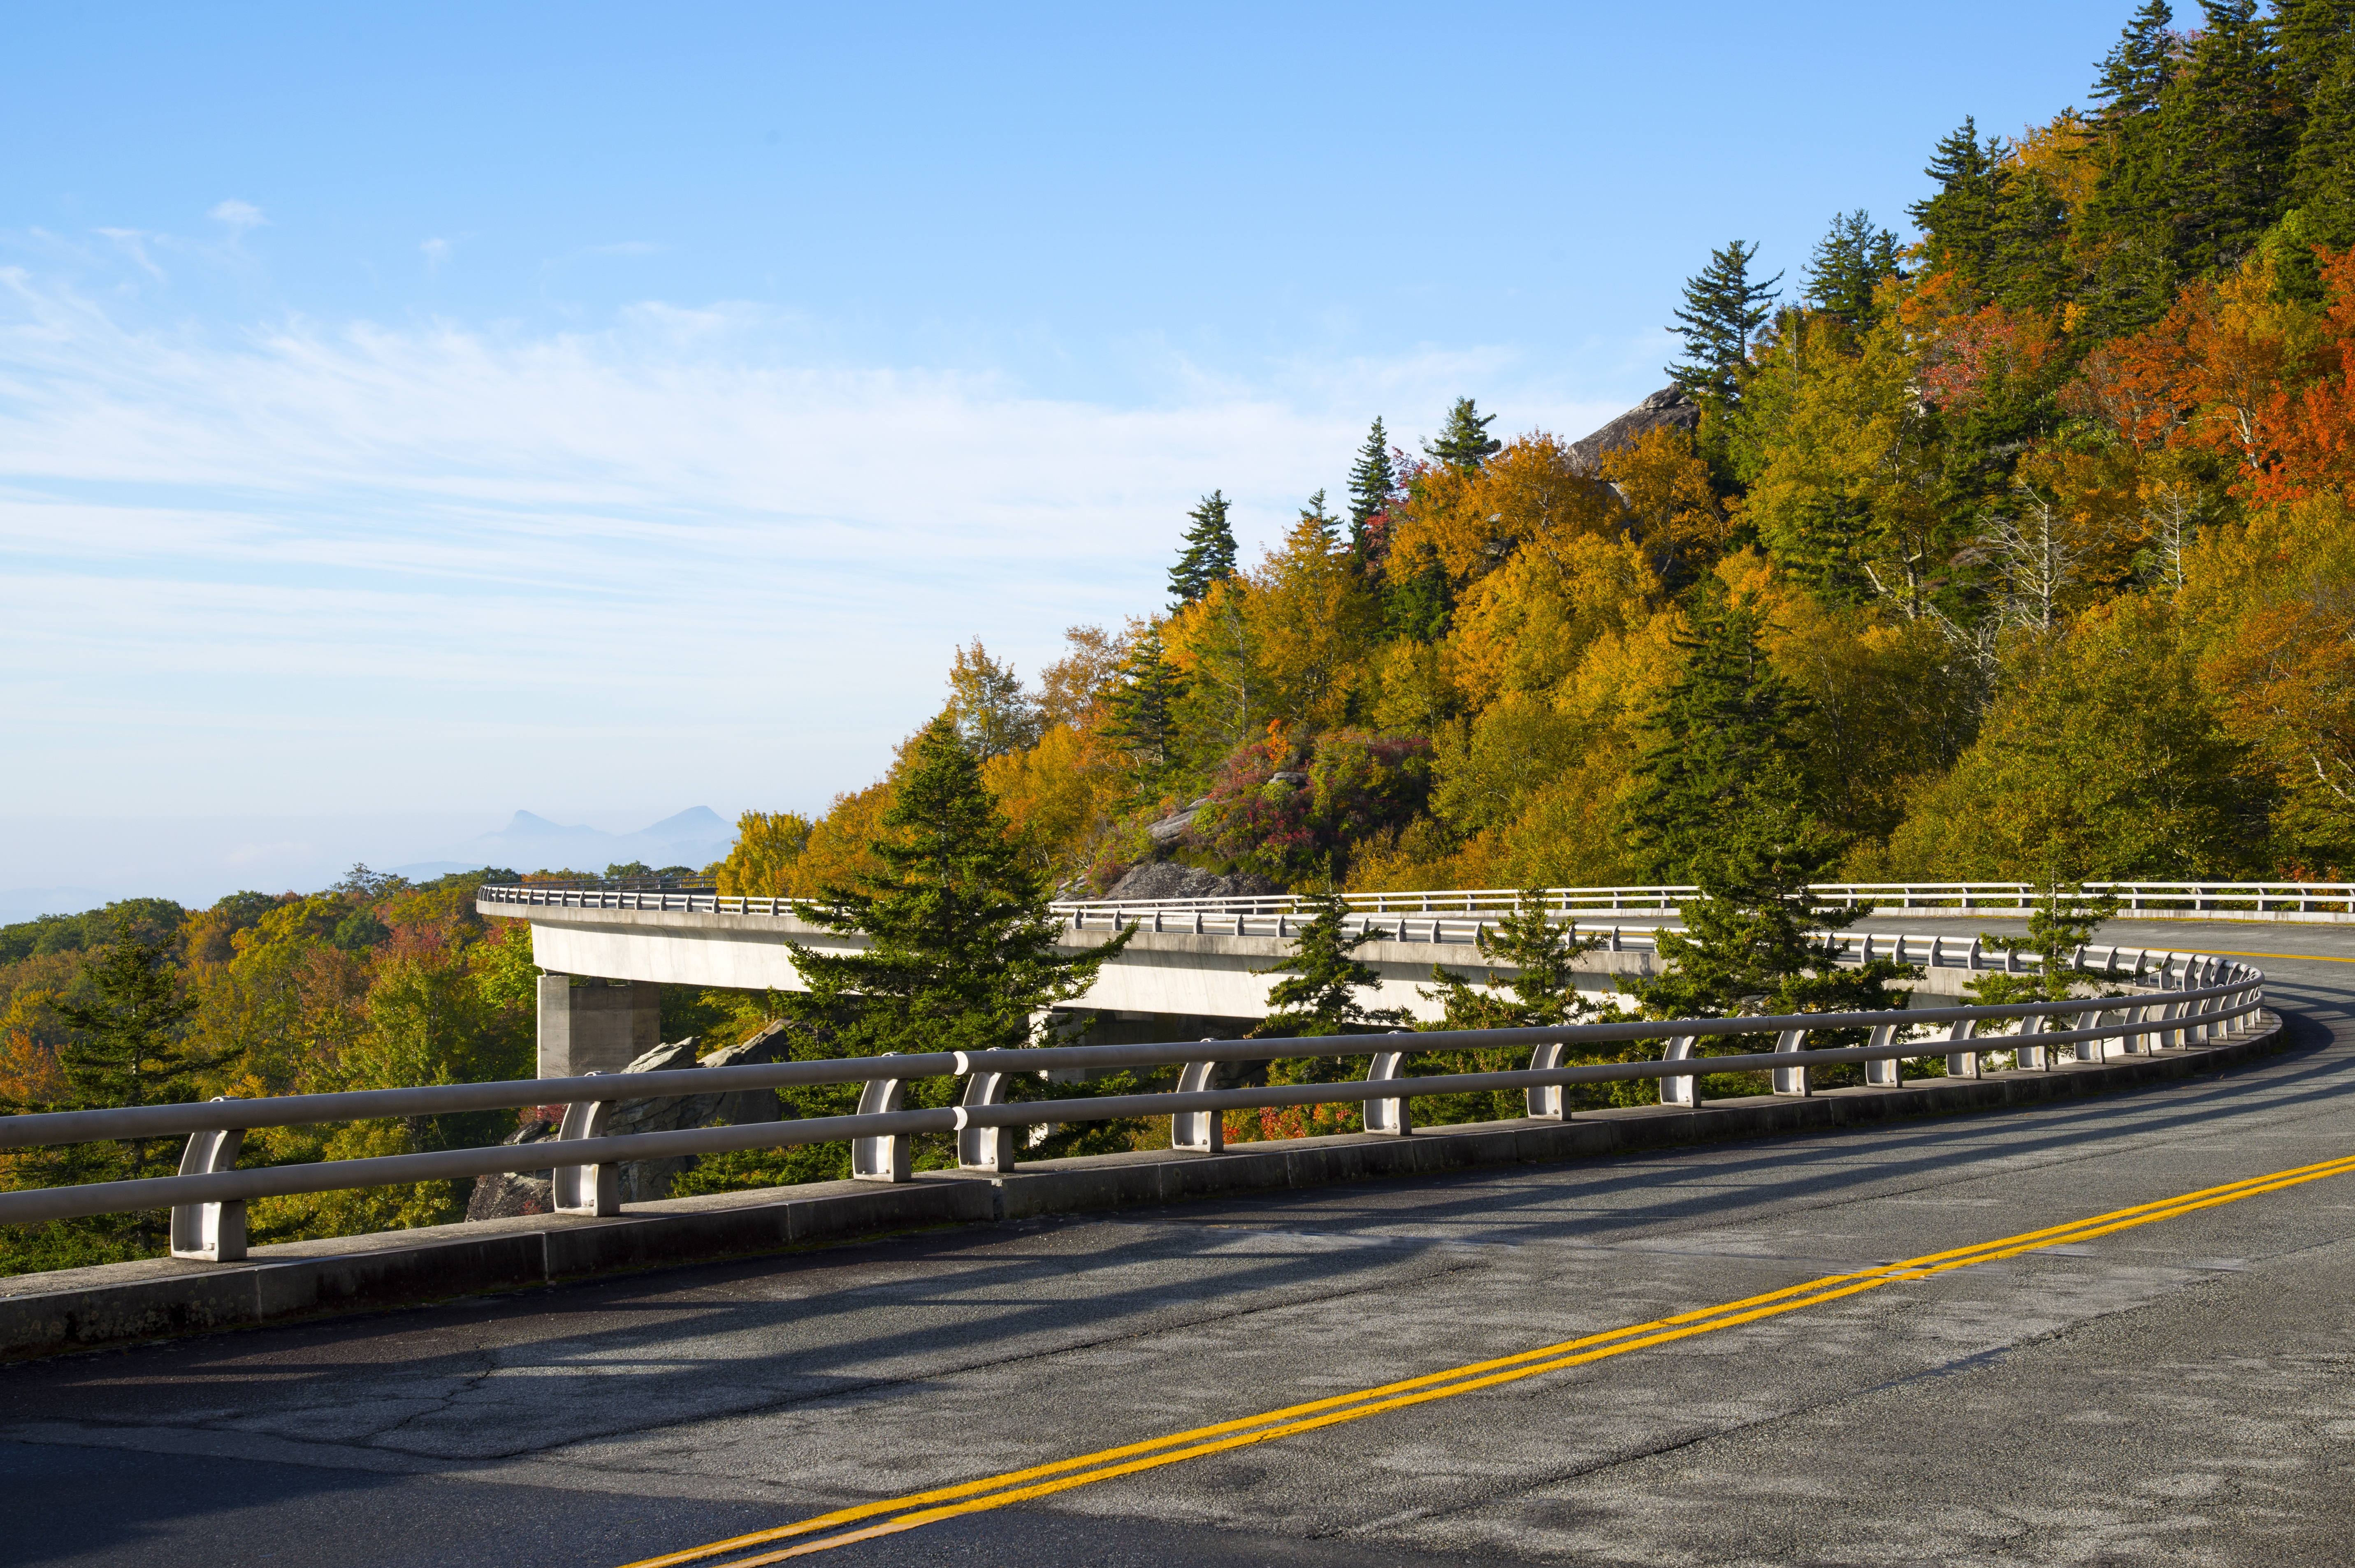
landscape, tree, mountain, road, bridge, highway, asphalt, transport, vehicle, autumn, yellow, lane, season, road trip, leaves, infrastructure, autumn leaves, fall leaves, residential area, controlled access highway, linn cove viaduct